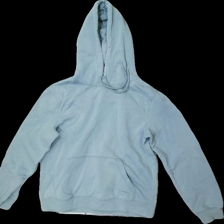
View: front
Type: Hoodie
Category: Ladies
Brand: H&M
Colors: Blue
Material: 52% Polyester 48% Cotton
Size: S
Price range: <50
Recommended usage: Export
Description: blue hoodie